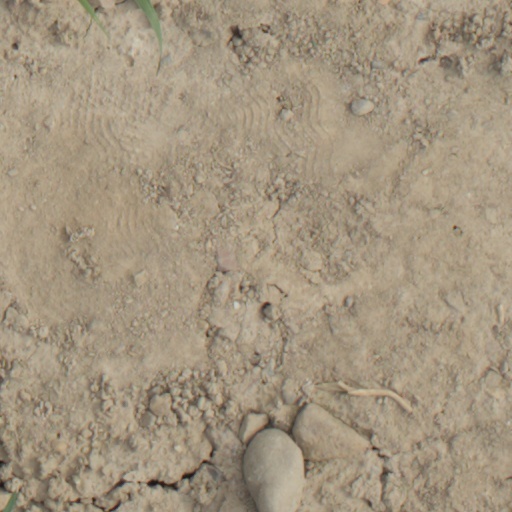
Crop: wheat